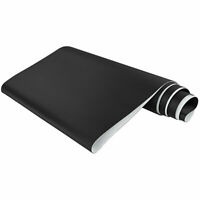
NordicTrack Parts - NTL19814C.3 NordicTrack C990 Treadmill Walking Belt
Brand: 306 Fitness Repair & Sales
NordicTrack Parts - NordicTrack C990 Treadmill Walking Belt IN STOCK. READY TO SHIP. This Is The Replacement Walking Belt For The NordicTrack C990 Treadmill. Model Number: NTL19814C.3 Part # 361795 Other popular models this belt works on: HETL149150 - HEALTHRIDER H200T TREADMILL HETL149152 - HEALTHRIDER H200T TREADMILL NETL147140 - NORDICTRACK T 17.5 TREADMILL NETL147143 - NORDICTRACK T 17.5 TREADMILL NETL158151 - NORDICTRACK C500 TREADMILL NTL12113C1 - NORDICTRACK C1600 PRO TREADMILL NTL198140 - NORDICTRACK C990 TREADMILL NTL19814C2 - NORDICTRACK C990 (CWL) TREADMILL NTL991130 - NORDICTRACK C 970 PRO TREADMILL PETL130151 - PROFORM PERFORMANCE 1500 TREADMILL PETL157170 - PROFORM POWER 1295I TREADMILL PFTL101130 - PROFORM ZT10 TREADMILL PFTL992140 - PROFORM SPORT 9.0 S TREADMILL PFTL995131 - PROFORM POWER 995 I TREADMILL PFTL997155 - PROFORM PERFORMANCE 995I TREADMILL SFTL995150 - FREEMOTION 830 TREADMILL 249900 - NORDICTRACK C 950 PRO TREADMILL 250460 - NORDICTRACK C 1270 PRO TREADMILL 250491 - NORDICTRACK C 970 PRO TREADMILL 25049C4 - *CANADA* NT C 970 PRO (CWL) TREADMILL 25049C5 - *CANADA* NT C 970 PRO (CWL) TREADMILL Works on other Icon models as well (Proform, NordicTrack & Reebok): HETL149150 , HETL149151 , HETL149152 , NETL147140 , NETL147142 , NETL147143 , NETL147144 , NETL147145 , NETL147146 , NETL158150 , NETL158151 , NETL158152 , NTL112140 , NTL121130 , NTL12113C1 , NTL12113C2 , NTL198140 , NTL19814C0 , NTL19814C1 , NTL19814C2 , NTL19814C3 , NTL991130 , NTL991131 , PETL130150 , PETL130151 , PETL130152 , PETL130153 , PETL147150 , PETL147151 , PETL147152 , PETL147153 , PETL156180 , PETL15618-CH0 , PETL157170 , PFTL101130 , PFTL101131 , PFTL101132 , PFTL117160 , PFTL117161 , PFTL117162 , PFTL117163 , PFTL117164 , PFTL117165 , PFTL980150 , PFTL980151 , PFTL992140 , PFTL992151 , PFTL995130 , PFTL995131 , PFTL995132 , PFTL995133 , PFTL997151 , PFTL997152 , PFTL997153 , PFTL997154 , PFTL997155 , PFTL997156 , SFTL995150 , 249900 , 249901 , 250460 , 250461 , 250462 , 250463 , 250465 , 250491 , 250492 , 250493 , 250494 , 250495 ,
Category: Sporting Goods > Fitness & General Exercise Equipment > Cardio > Cardio Machine Accessories & Parts > Treadmill Accessories & Parts > Treadmill Belts